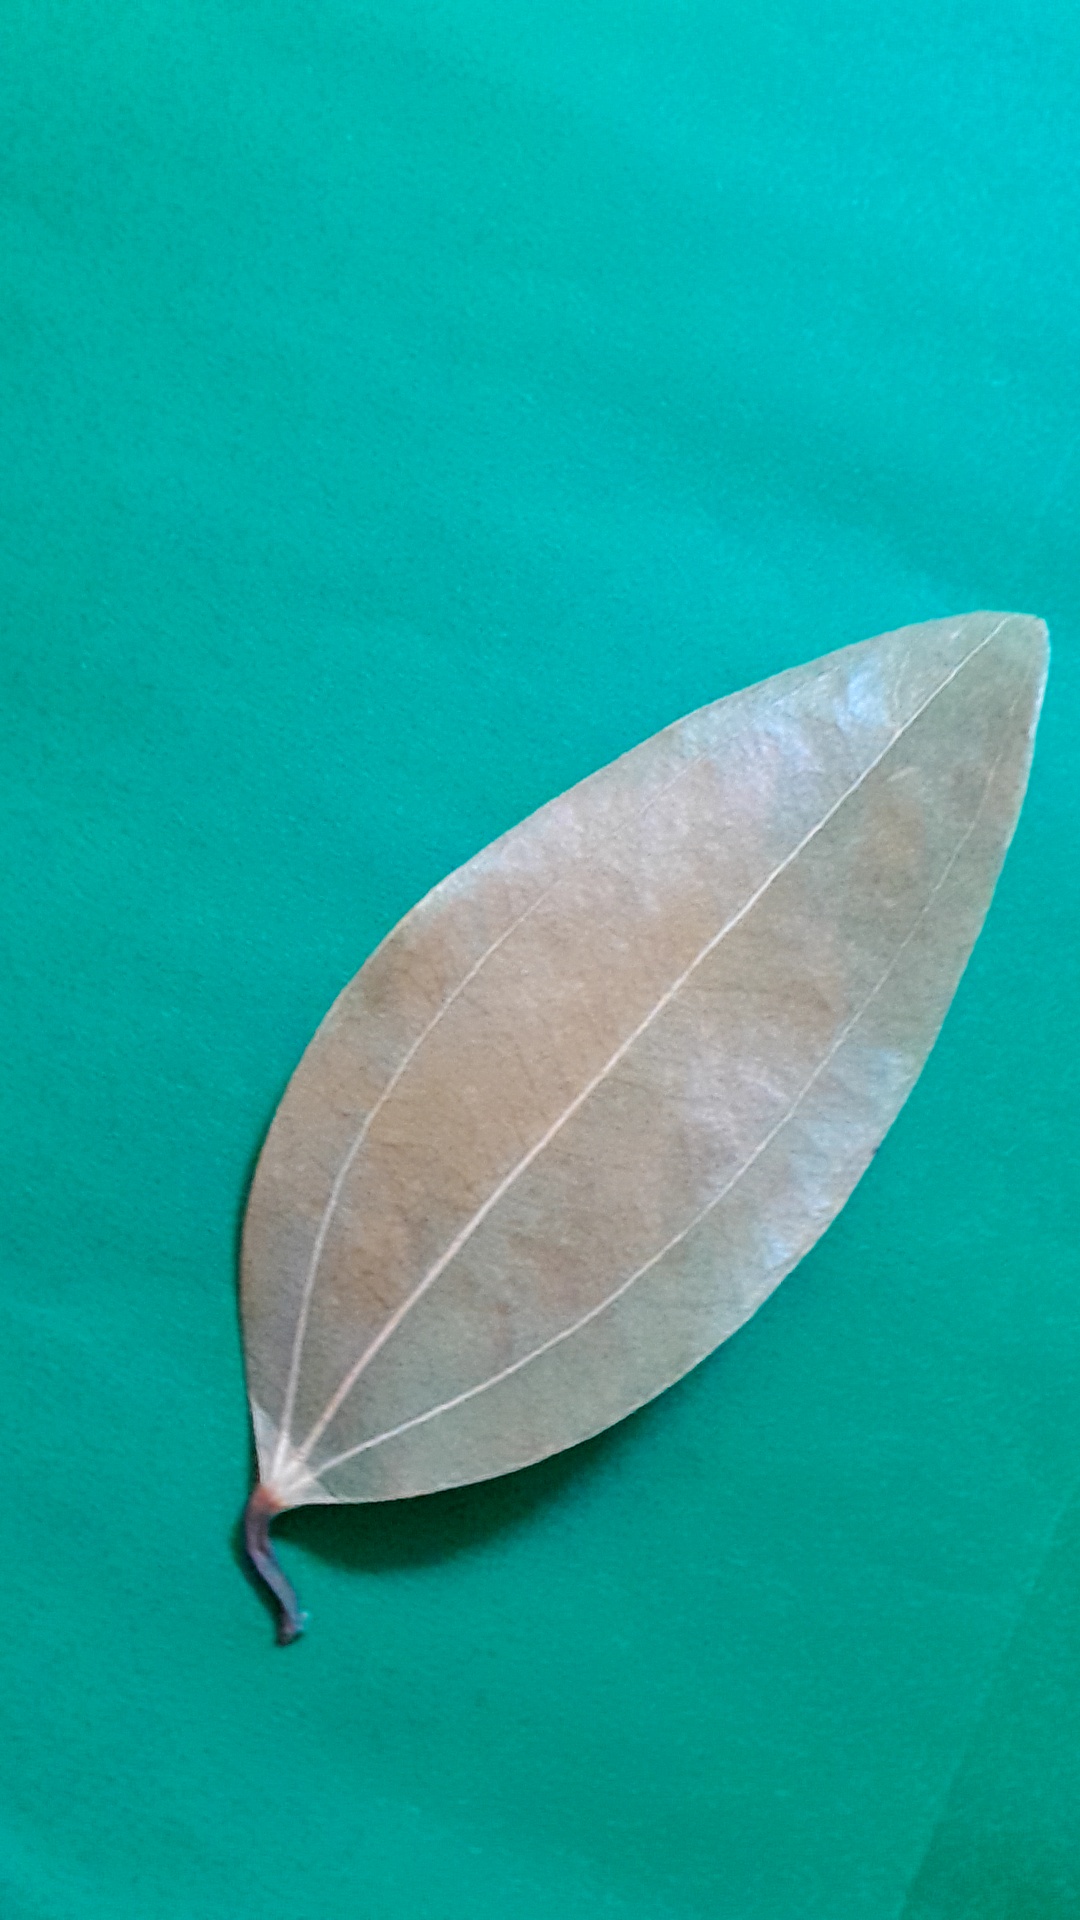
Label: Dry Leaf